311th Human Systems Wing

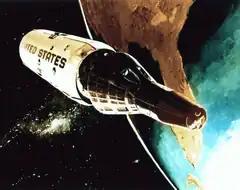
Illustration of USAF Manned Orbiting Laboratory

The division's medical testing was conducted not only for Air Force personnel, but also for NASA astronauts in Project Mercury. Throughout Project Mercury, the division's medical facilities prepared astronauts for their missions and examined them after their return to earth. However, the expectation that the Aerospace Medical Division would be the "national center for aerospace medical studies" faded as NASA developed its own medical research facilities. By agreement with the Department of Defense, NASA took the lead in this area, although the division continued to participate in occasional projects. The division continued to take the lead in medical support for programs for which the Air Force was the lead agency, such as the Manned Orbiting Laboratory. The transfer of space medicine to NASA made it apparent by 1970 that the facilities at Holloman Air Force Base were no longer cost effective, and the 6571st Aeromedical Research Laboratory was inactivated in December.